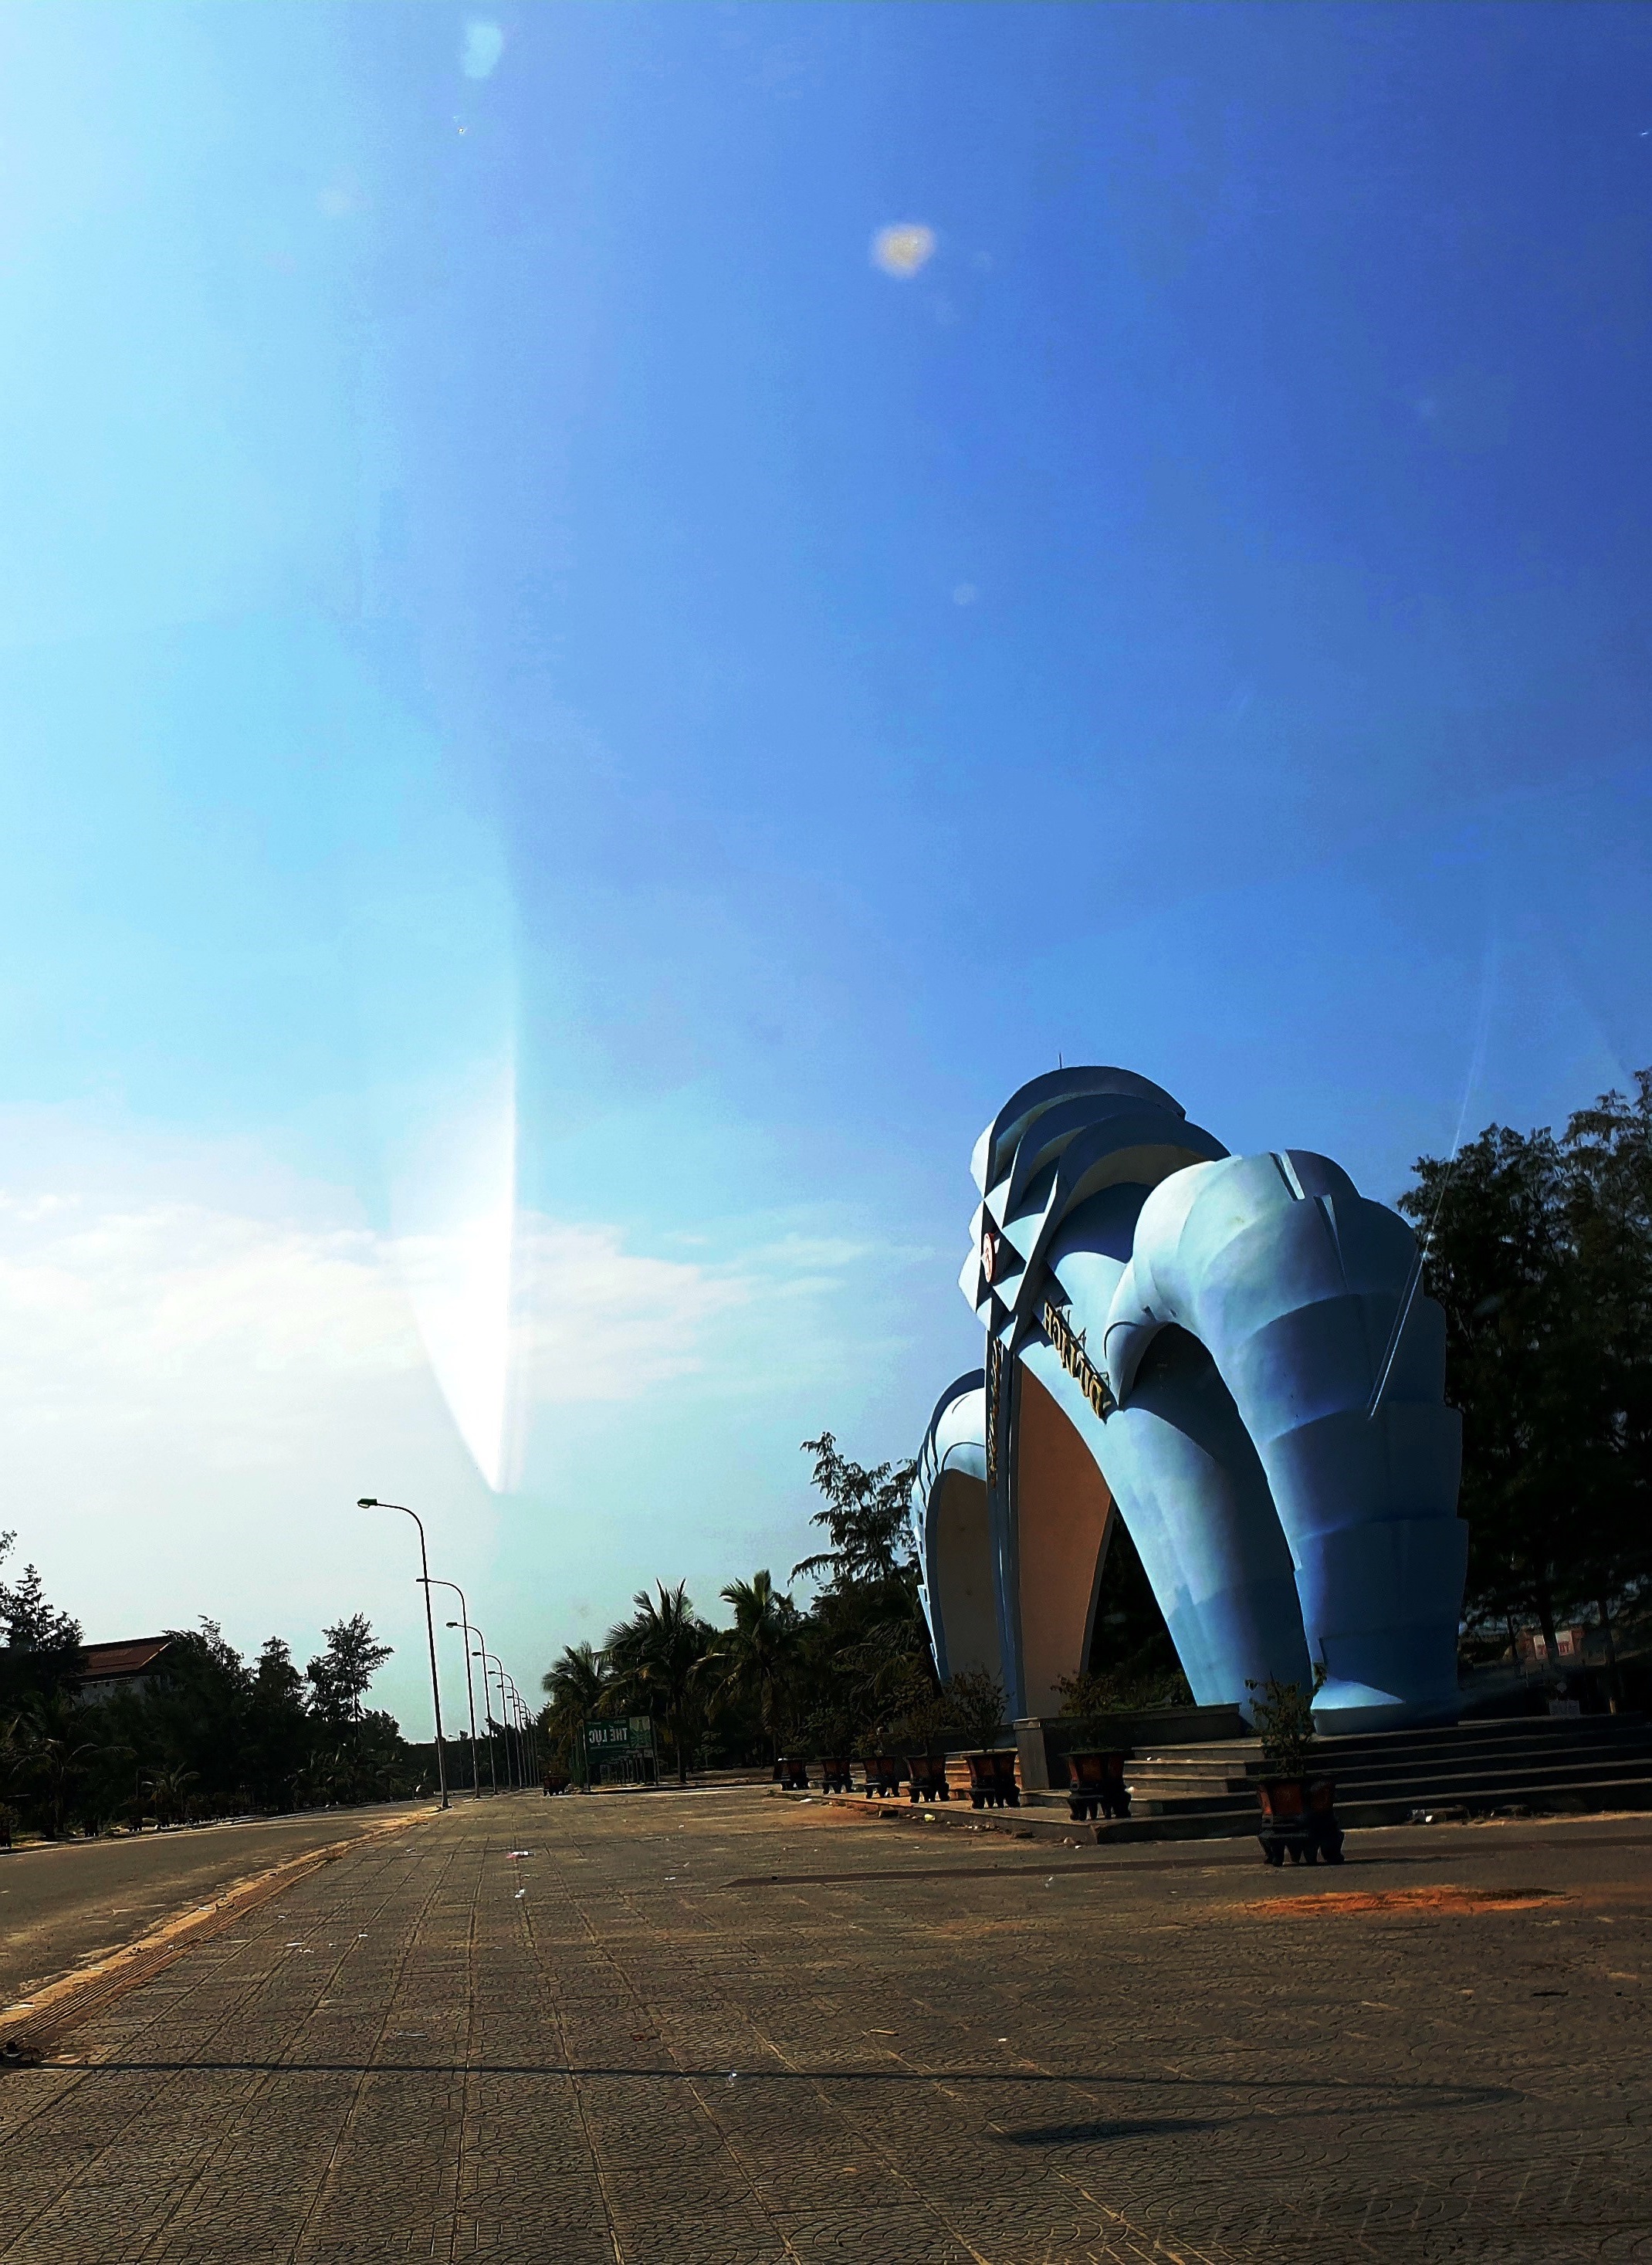
user: text: Cổng chào trong hình có màu chủ đạo là gì?
assistant: text: Xanh lam nhạt

user: text: Có bao nhiêu chậu cây được đặt ở chân cổng chào?
assistant: text: Bảy

user: text: Dựa vào tên gọi và kiến trúc, "Cổng Biển" này có thể nằm ở loại địa điểm nào tại Việt Nam?
assistant: text: Một thành phố ven biển hoặc khu du lịch biển

user: text: Kể tên ba yếu tố kiến trúc và cảnh quan nổi bật trong hình và giải thích vai trò của chúng trong việc tạo nên không gian công cộng này.
assistant: text: Ba yếu tố nổi bật là: Cổng Biển làm điểm nhấn và lối vào; con đường lát gạch rộng lớn tạo không gian đi lại và tập trung; và hàng cây xanh cùng các cột đèn đường dọc theo lối đi, cung cấp bóng mát, ánh sáng và định hình cảnh quan. Chúng cùng nhau tạo thành một quảng trường hoặc đại lộ mở, trang trọng, dẫn vào một khu vực quan trọng như bãi biển hoặc trung tâm đô thị.